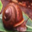
Label: snail